Conjuring Kannappan

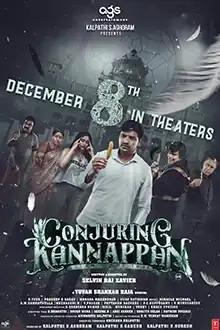
Theatrical release poster

Conjuring Kannappan (also marketed as Conjuring Kannappan: Dreams Come True) is a 2023 Indian Tamil-language comedy horror film that was written and directed by Selvin Raj Xavier in his directorial debut, and produced by AGS Entertainment. The film stars Sathish and Regina Cassandra alongside Nassar, Anandaraj, Saranya Ponvannan, VTV Ganesh, and Redin Kingsley. It revolves around a group of people who end up trapped in a haunted dream, and seek to escape